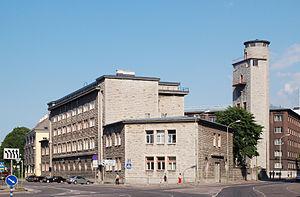
Le musée estonien des sapeurs-pompiers est un musée consacré à la présentation du l'histoire et du patrimoine liés à la lutte contre les incendies en Estonie. Le premier service de pompiers volontaires en Estonie a été créé en 1788, par la Confrérie des têtes noires et fut l'une des premières brigades de lutte contre les incendies dans l'Europe contemporaine. Les premiers services d'incendie professionnels ont été créés peu après la fin de la Première Guerre mondiale, en 1919